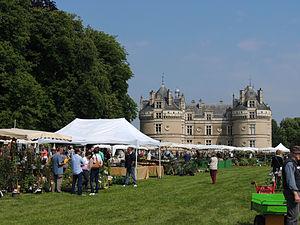
Le château du Lude lors de la fête des jardiniers en juin 2013. Les exposants sont installés sur la grande terrasse.
Le prix P.J. Redouté, ou simplement Prix Redouté, nommé d'après Pierre-Joseph Redouté, est un prix littéraire créé en 2000 par la comtesse Barbara de Nicolaÿ, et remis annuellement au château du Lude dans le cadre de la « Fête des jardiniers » pour récompenser les meilleurs livres de botanique et de jardin parus en langue française.
Le château du Lude se situe dans la commune du Lude dans le département français de la Sarthe.